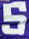
Number: 5